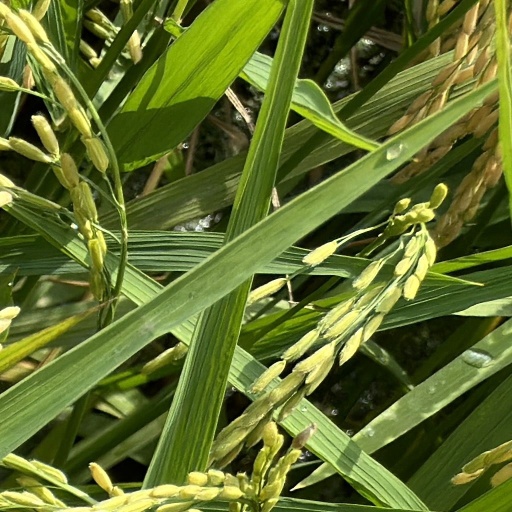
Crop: rice